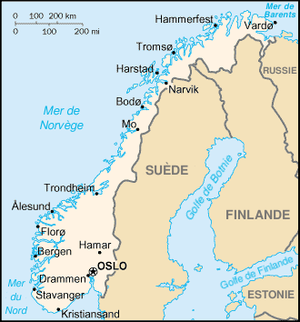
carte norvège - origine fr:CIA World Factbook fichier GIMP disponible
Cet article recense les frontières de la Norvège.